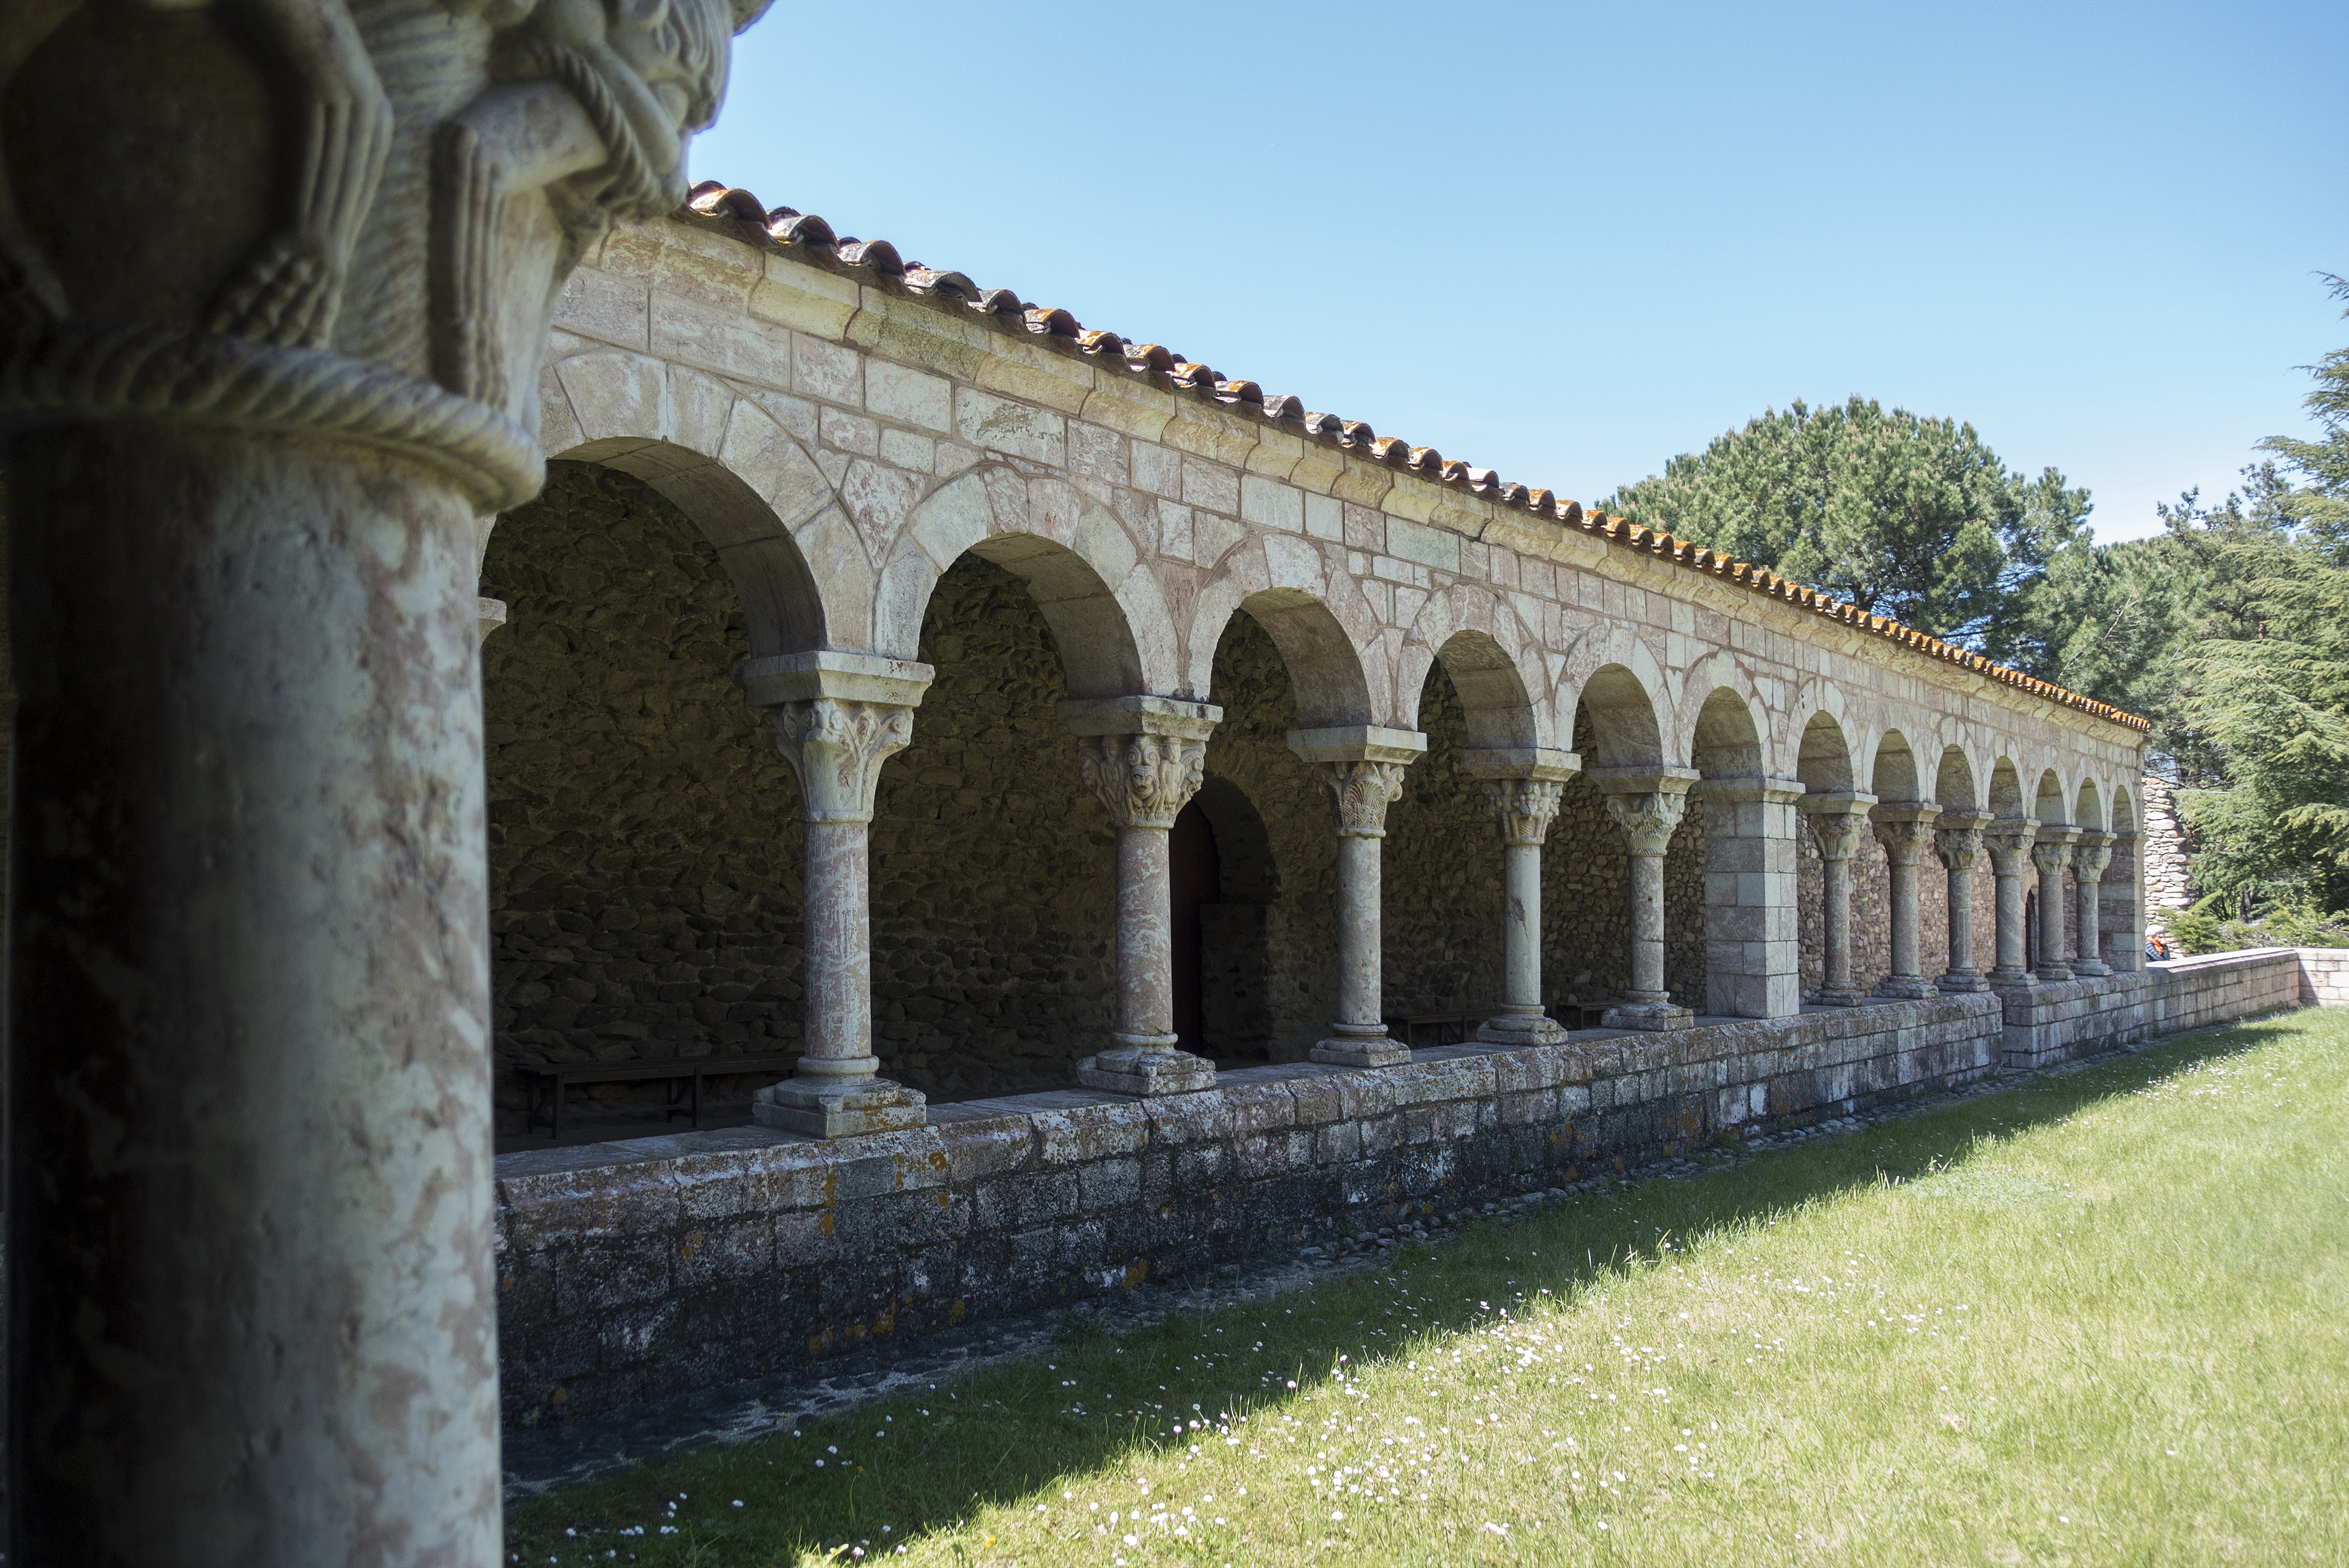
architecture, structure, palace, france, arch, landmark, ruins, monastery, abbey, heritage, cloister, aqueduct, benedictine, eastern pyrenees, ancient history, codalet, saint michel cuxa, 11th century, pre romanesque art, ancient roman architecture